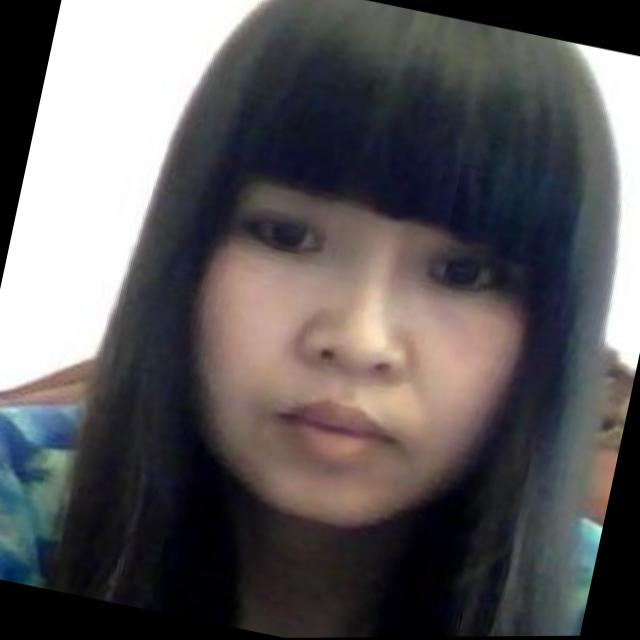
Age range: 21-44